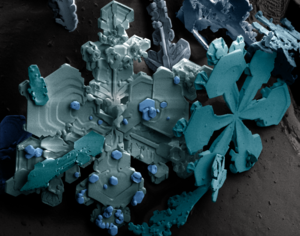
Flocons de neige observés avec un Microscope Electronique à Balayage (MEB) à basse température. l'image est en fausse couleurs, une pratique courament utilisée pour ce type d'image. Українська: Сніжинки. Низькотемпературна електронна мікроскопія (SEM), псевдокольори."